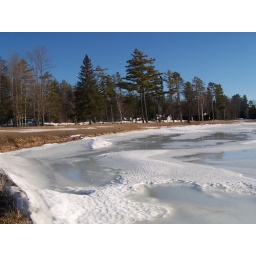
View from near the Indian River looking back on public beach area where my car is parked.